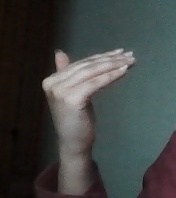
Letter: khaa